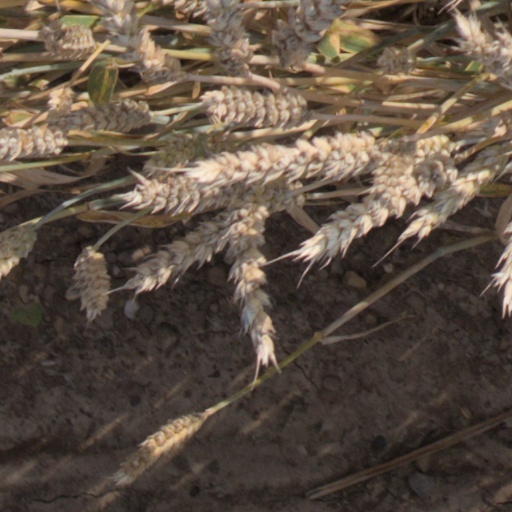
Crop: wheat